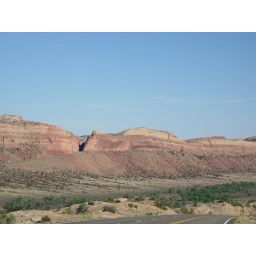
Road goes through the cut in the canyon wall to the left center in the picture